Howard Craufurd Elphinstone

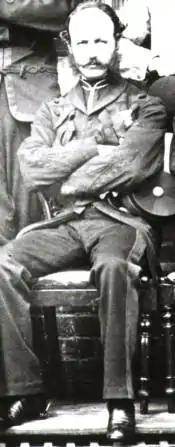

Major General Sir Howard Craufurd Elphinstone, (12 December 1829 – 8 March 1890) was a British Army officer and a recipient of the Victoria Cross, the highest award for gallantry in the face of the enemy that can be awarded to British and Commonwealth forces.